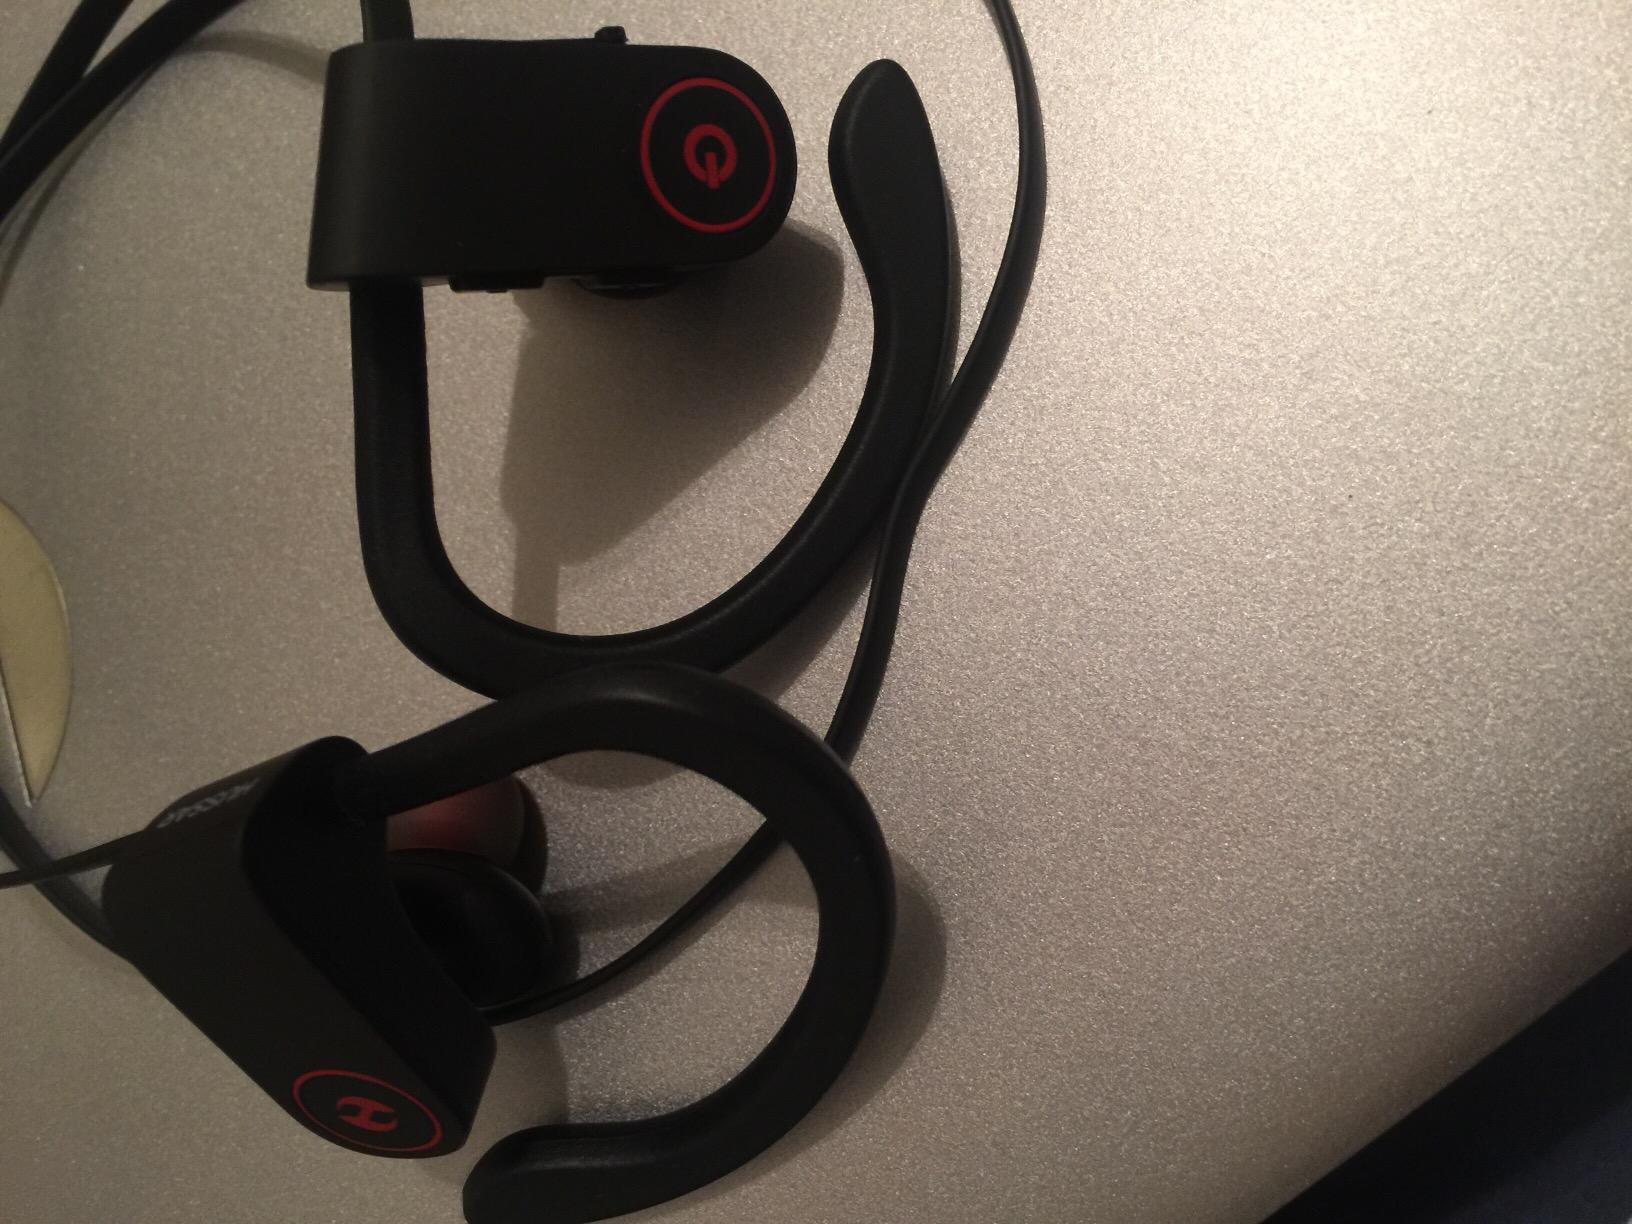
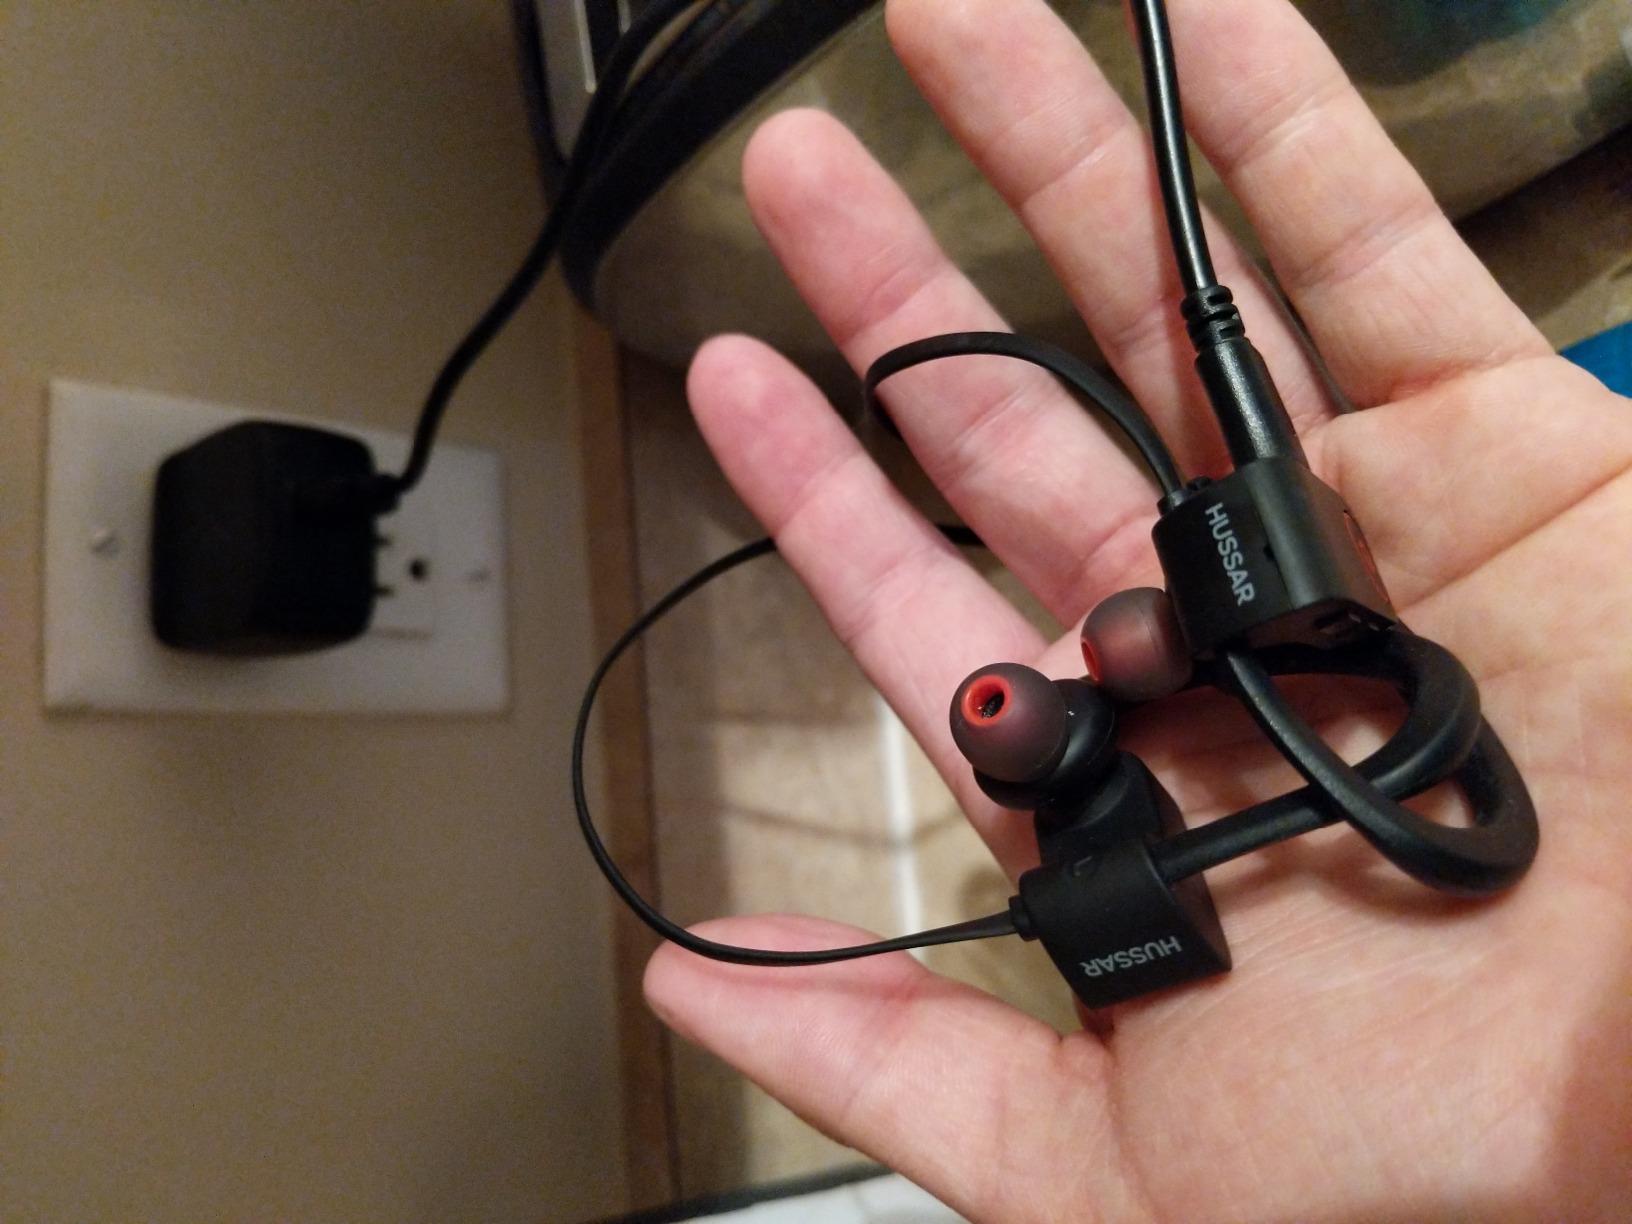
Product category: headphones
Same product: yes